Petya Dubarova

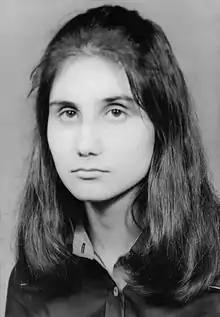
Aged 16

Petya Stoykova Dubarova (April 25, 1962 – December 4, 1979) was a Bulgarian poet.